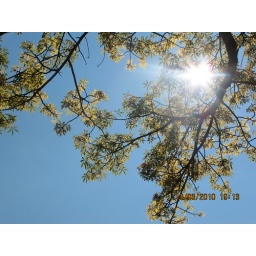
Tree's against the slightly lit blue sky